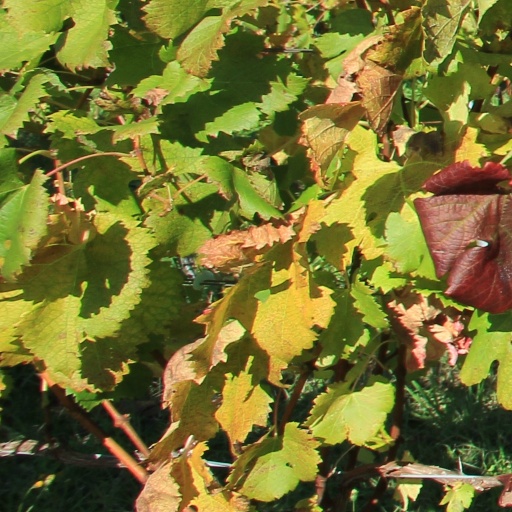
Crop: grape